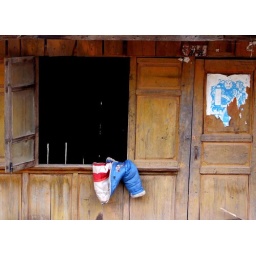
more abandonned houses in the mountains